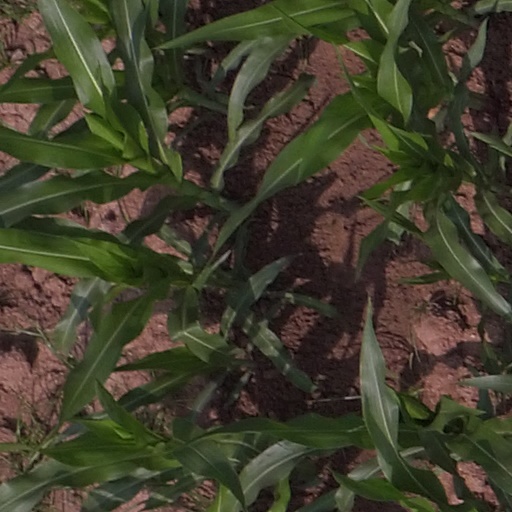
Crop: maize; corn